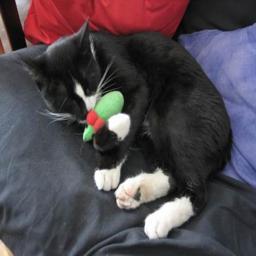
Animal: cats